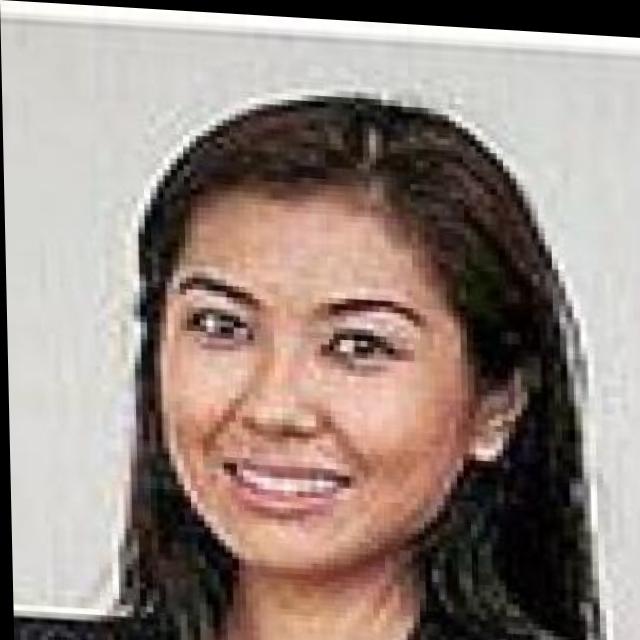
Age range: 21-44